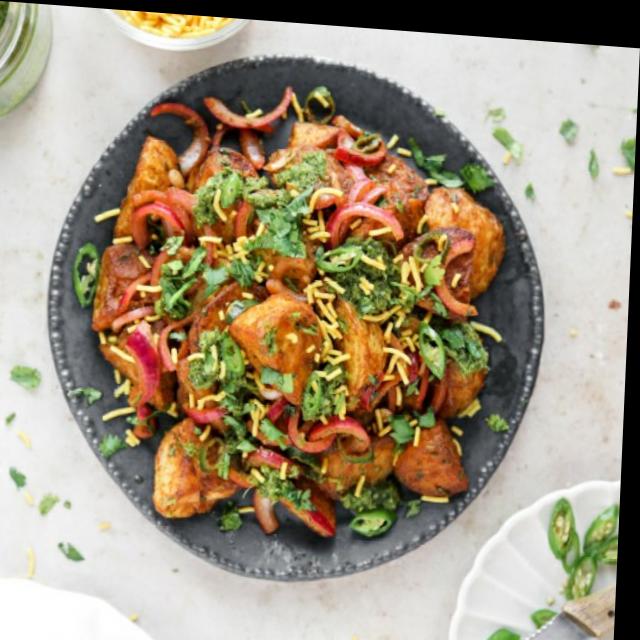
Dish: aloo_masala